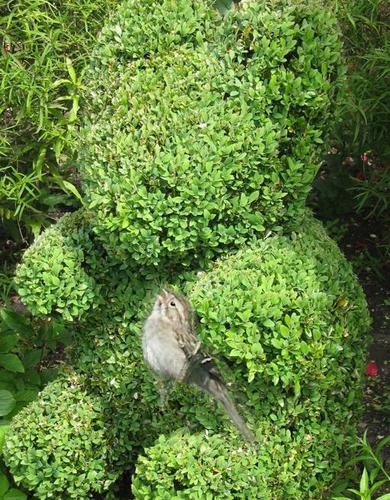
Bird species: Brewer_Sparrow
Bird type: landbird
Background: land